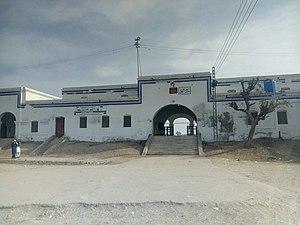
Le district de Badin est une subdivision administrative du sud de la province du Sind au Pakistan. Constitué autour de sa capitale Badin, le district est entouré par les districts d'Hyderabad, de Tando Allahyar et de Mirpur Khas au nord, le district de Tharparkar à l'est, l'Inde au sud et enfin les districts de Thatta et de Tando Muhammad Khan à l'ouest.